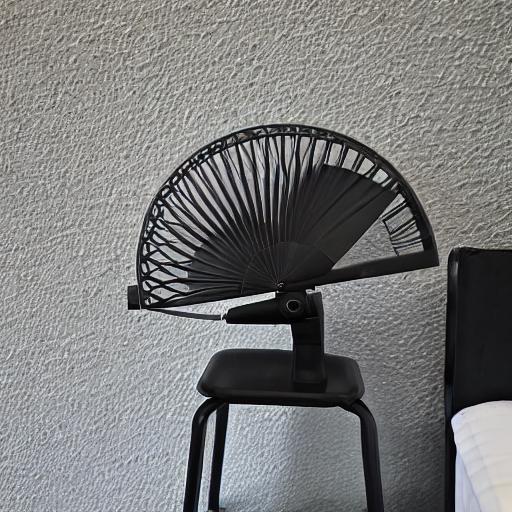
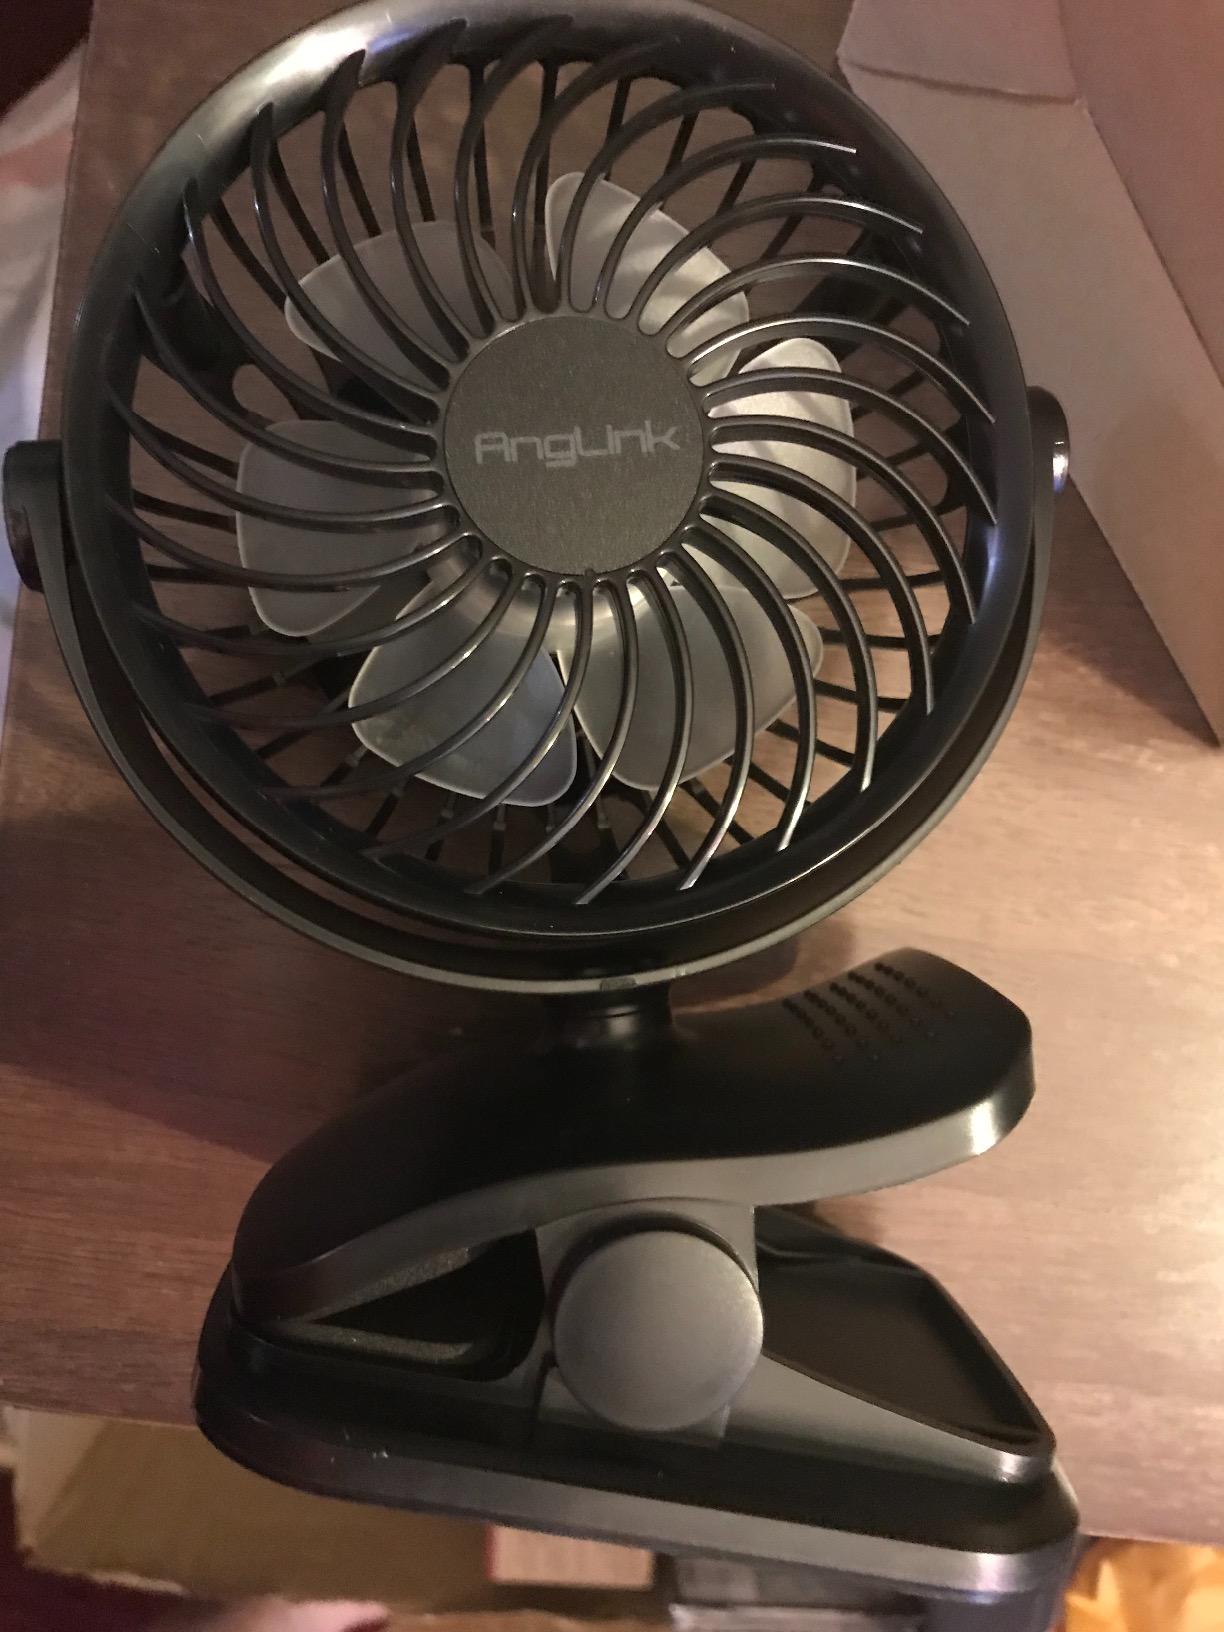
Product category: fan
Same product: no